Lithops

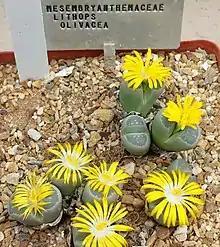
"Lithops olivacea"

"Lithops" thrive best in a coarse, well-drained substrate. Any soil that retains too much water will cause the plants to burst their skins as they over-expand. Plants grown in strong light will develop hard strongly coloured skins which are resistant to damage and rot, although persistent overwatering will still be fatal. Excessive heat will kill potted plants as they cannot cool themselves by transpiration and rely on staying buried in cool soil below the surface. Commercial growers mix a mild fungicide or weak strength horticultural sulfur into the plant's water to prevent rotting. Lithops are sensitive to watering during hot weather, which can cause the plants to rot; in habitat the plants are often dormant when the temperatures are high, doing most of their growing during the cool months of the year. Low light levels will make the plants highly susceptible to rotting and fungal infection.